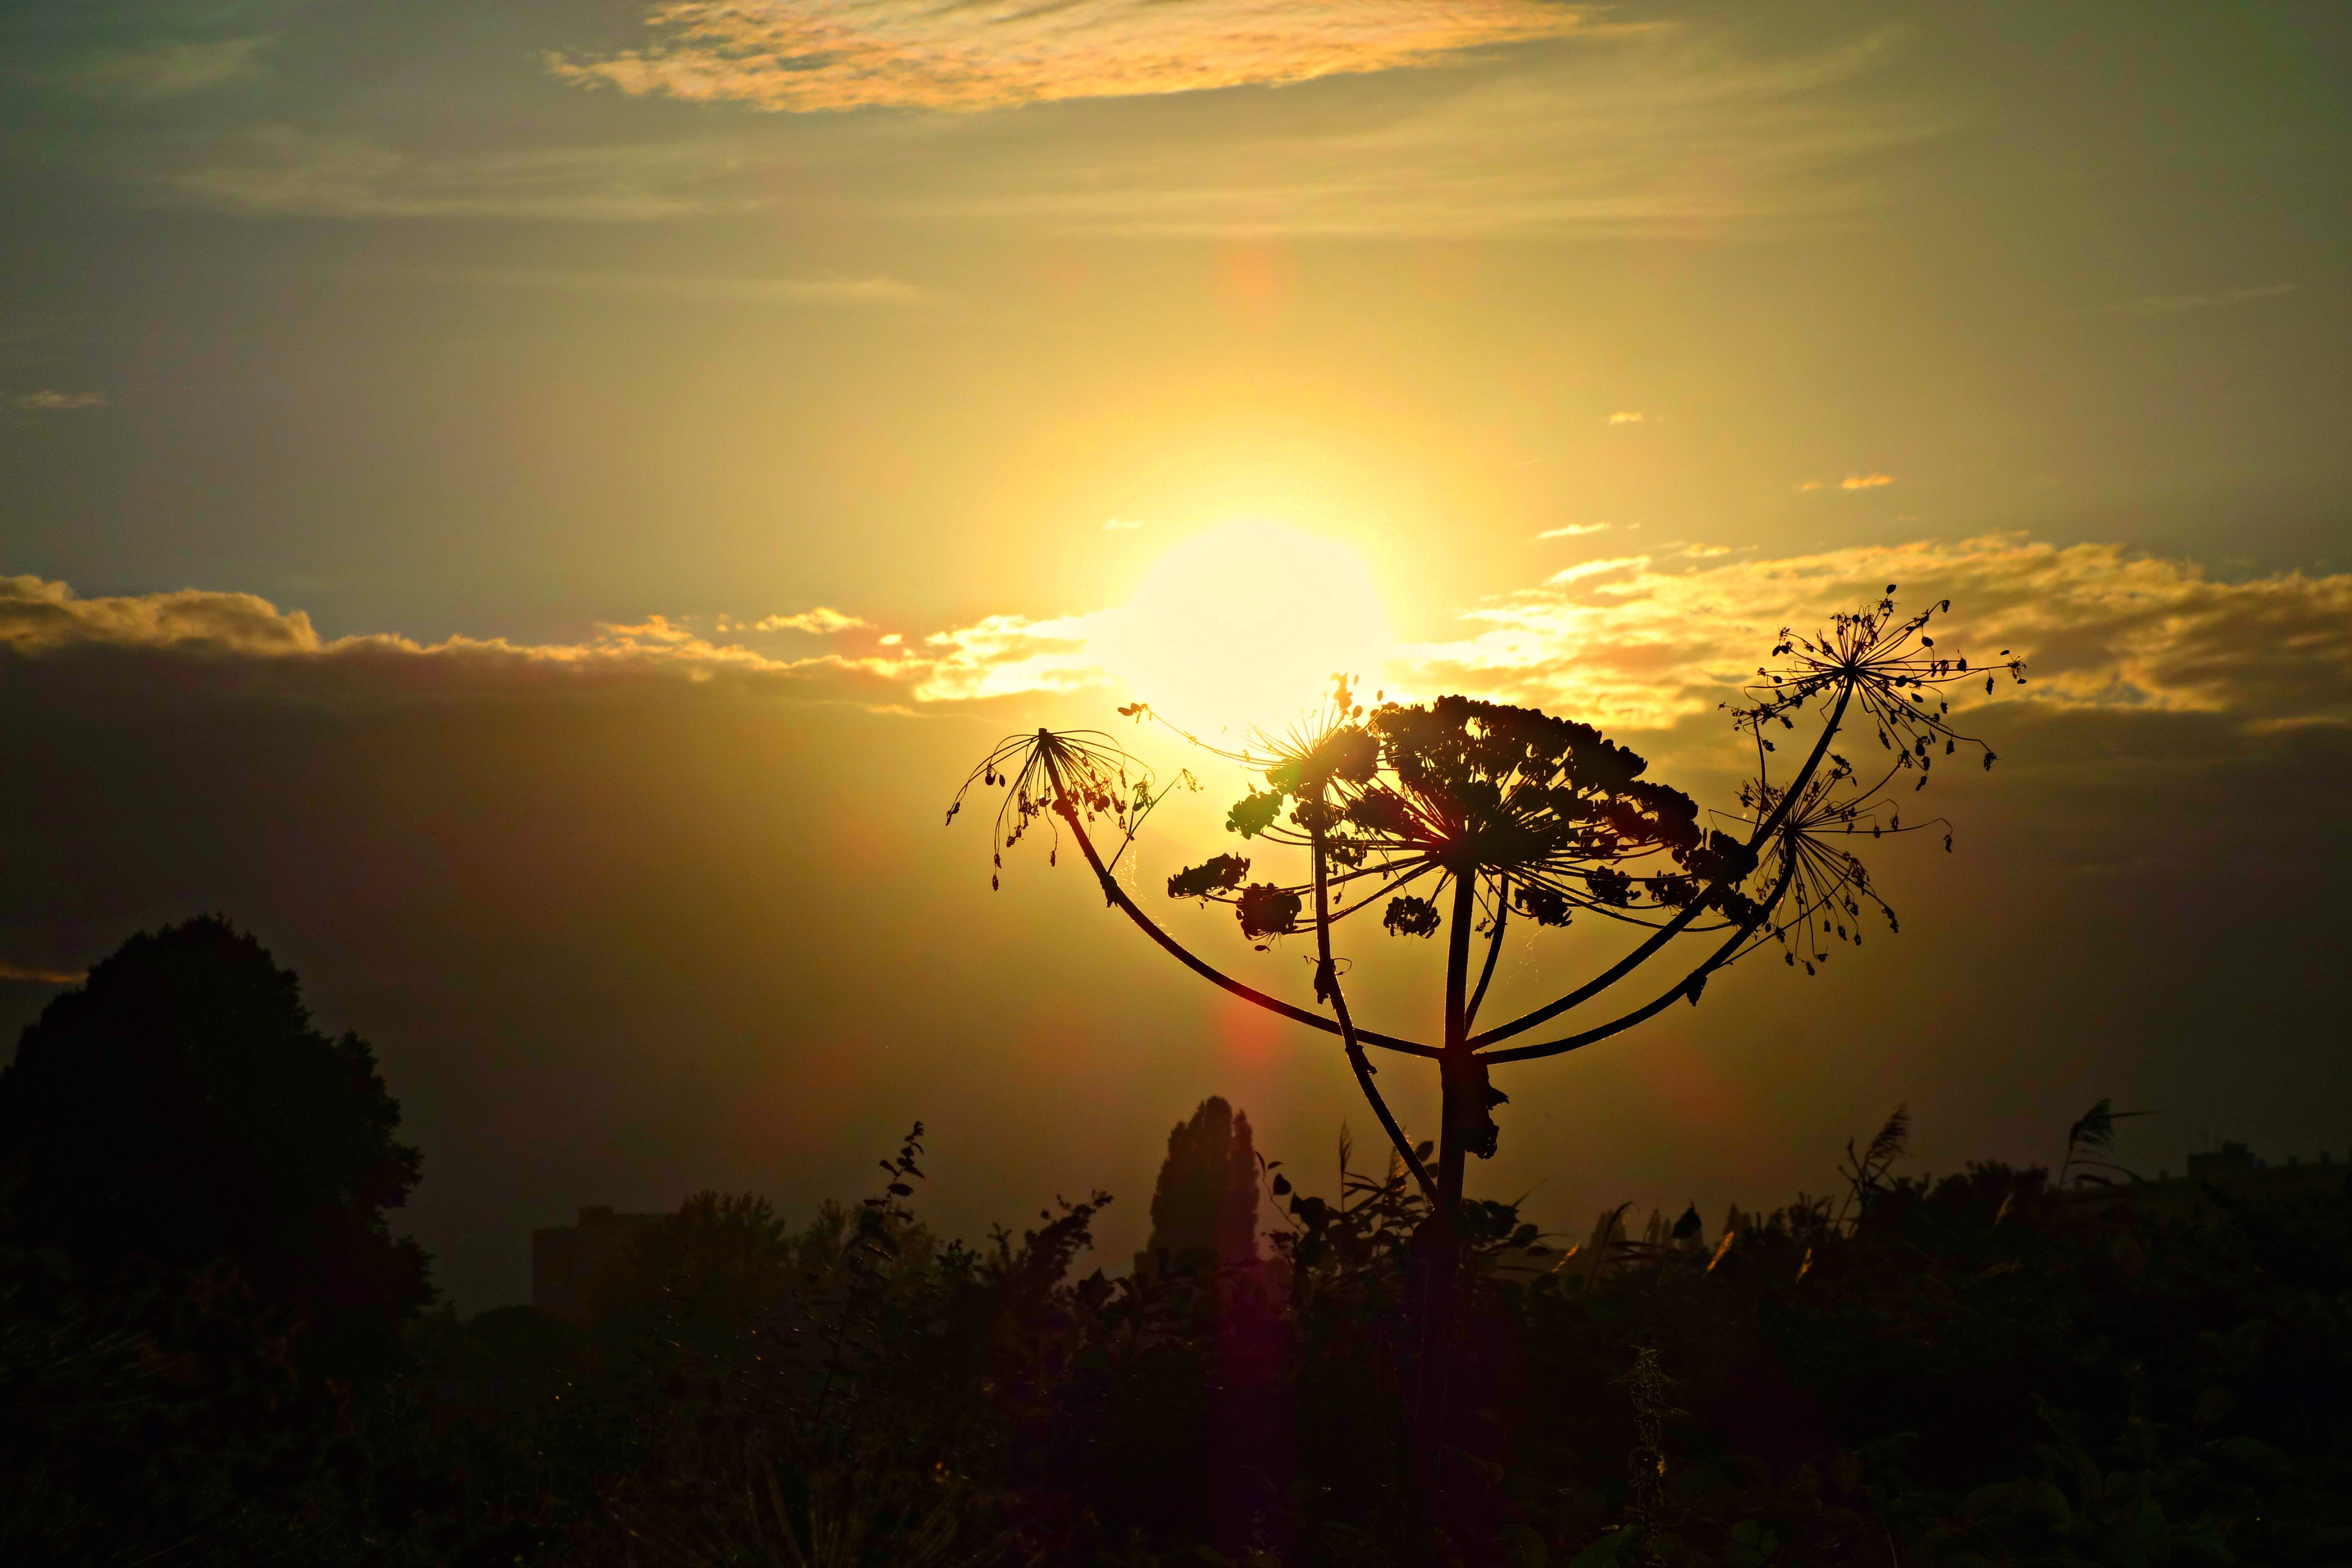
nature, horizon, silhouette, cloud, sky, sun, sunrise, sunset, sunlight, morning, dawn, atmosphere, dusk, evening, afterglow, evening sky, setting sun, hogweed, astronomical object, atmospheric phenomenon, red sky at morning